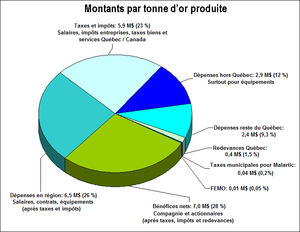
Montants par tonne d’or produite pour le Projet Osisko
Le projet Osisko ou projet Canadian Malartic est un projet de mine aurifère à ciel ouvert situé dans la ville de Malartic, dans la région administrative de l'Abitibi-Témiscamingue au Québec et qui est devenue en 2011 l'une des plus grandes au Canada. La mine est sous la gestion de la Corporation minière Osisko, une société de développement minier basée à Montréal, Québec. Il s'agit d'un des 20 sites les plus prometteurs au monde pour une compagnie.